Ralph Gonsalves

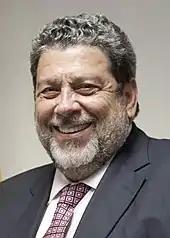
Gonsalves in 2013

Gonsalves became involved in politics at university, as president of the University of West Indies' Guild of Undergraduates and Debating Society. In 1968, he led a student protest of the deportation of historian and intellectual Walter Rodney by the Jamaican government.